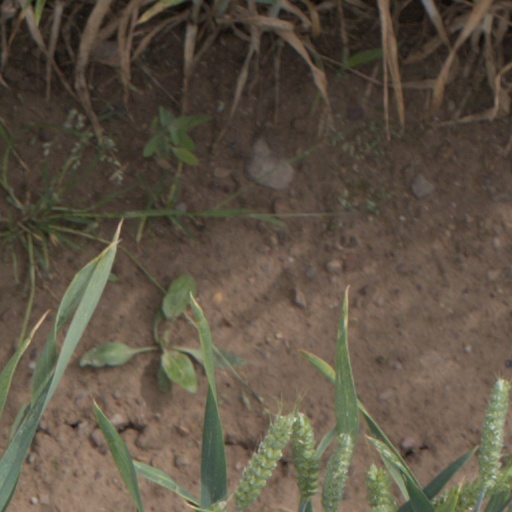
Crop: wheat